Renaud de Vichiers

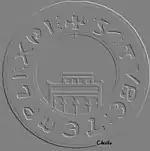
Seal of Regnaud de Vichy

Renaud (Reginald) de Vichiers (? – 20 January 1256) was the 19th Grand Master of the Knights Templar from 1250 to 1256.